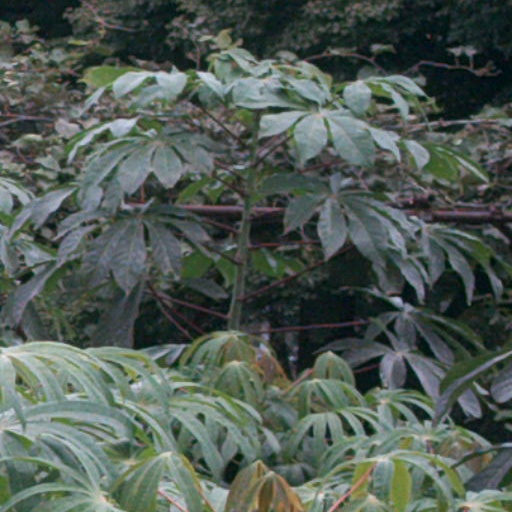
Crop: cassava